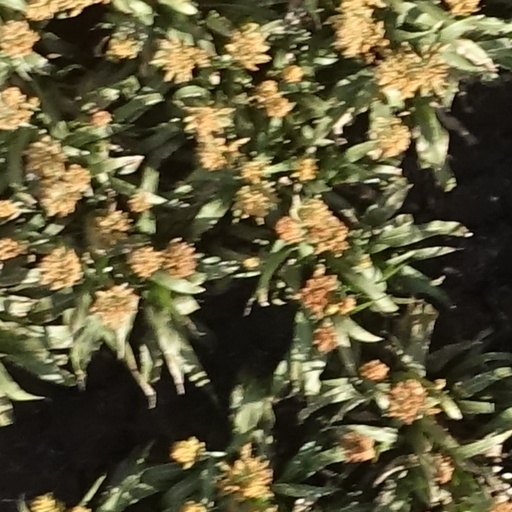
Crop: sorghum